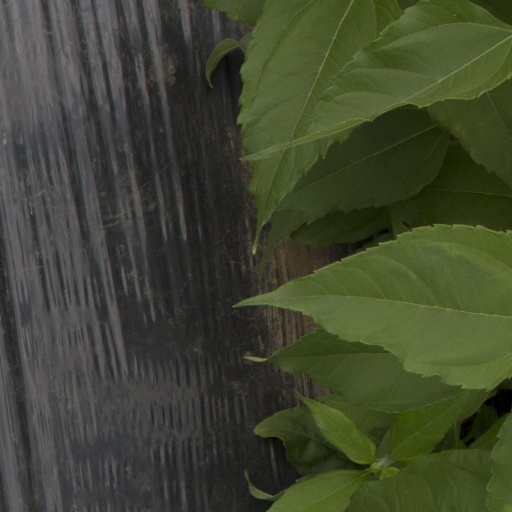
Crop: Jerusalem artichoke